Eradu Nakshatragalu

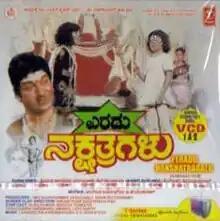
Title card

Eradu Nakshatragalu is a 1983 Indian Kannada-language film, directed by Singeetham Srinivasa Rao. The film stars Rajkumar, Ambika and Puneeth Rajkumar. The movie is famous for its evergreen songs which were composed by G. K. Venkatesh. The plot of the movie is based on the popular novel "The Prince and the Pauper" by Mark Twain. Puneeth Rajkumar played a double role in the movie and remains his only double-role movie in which both the characters appear together on-screen.